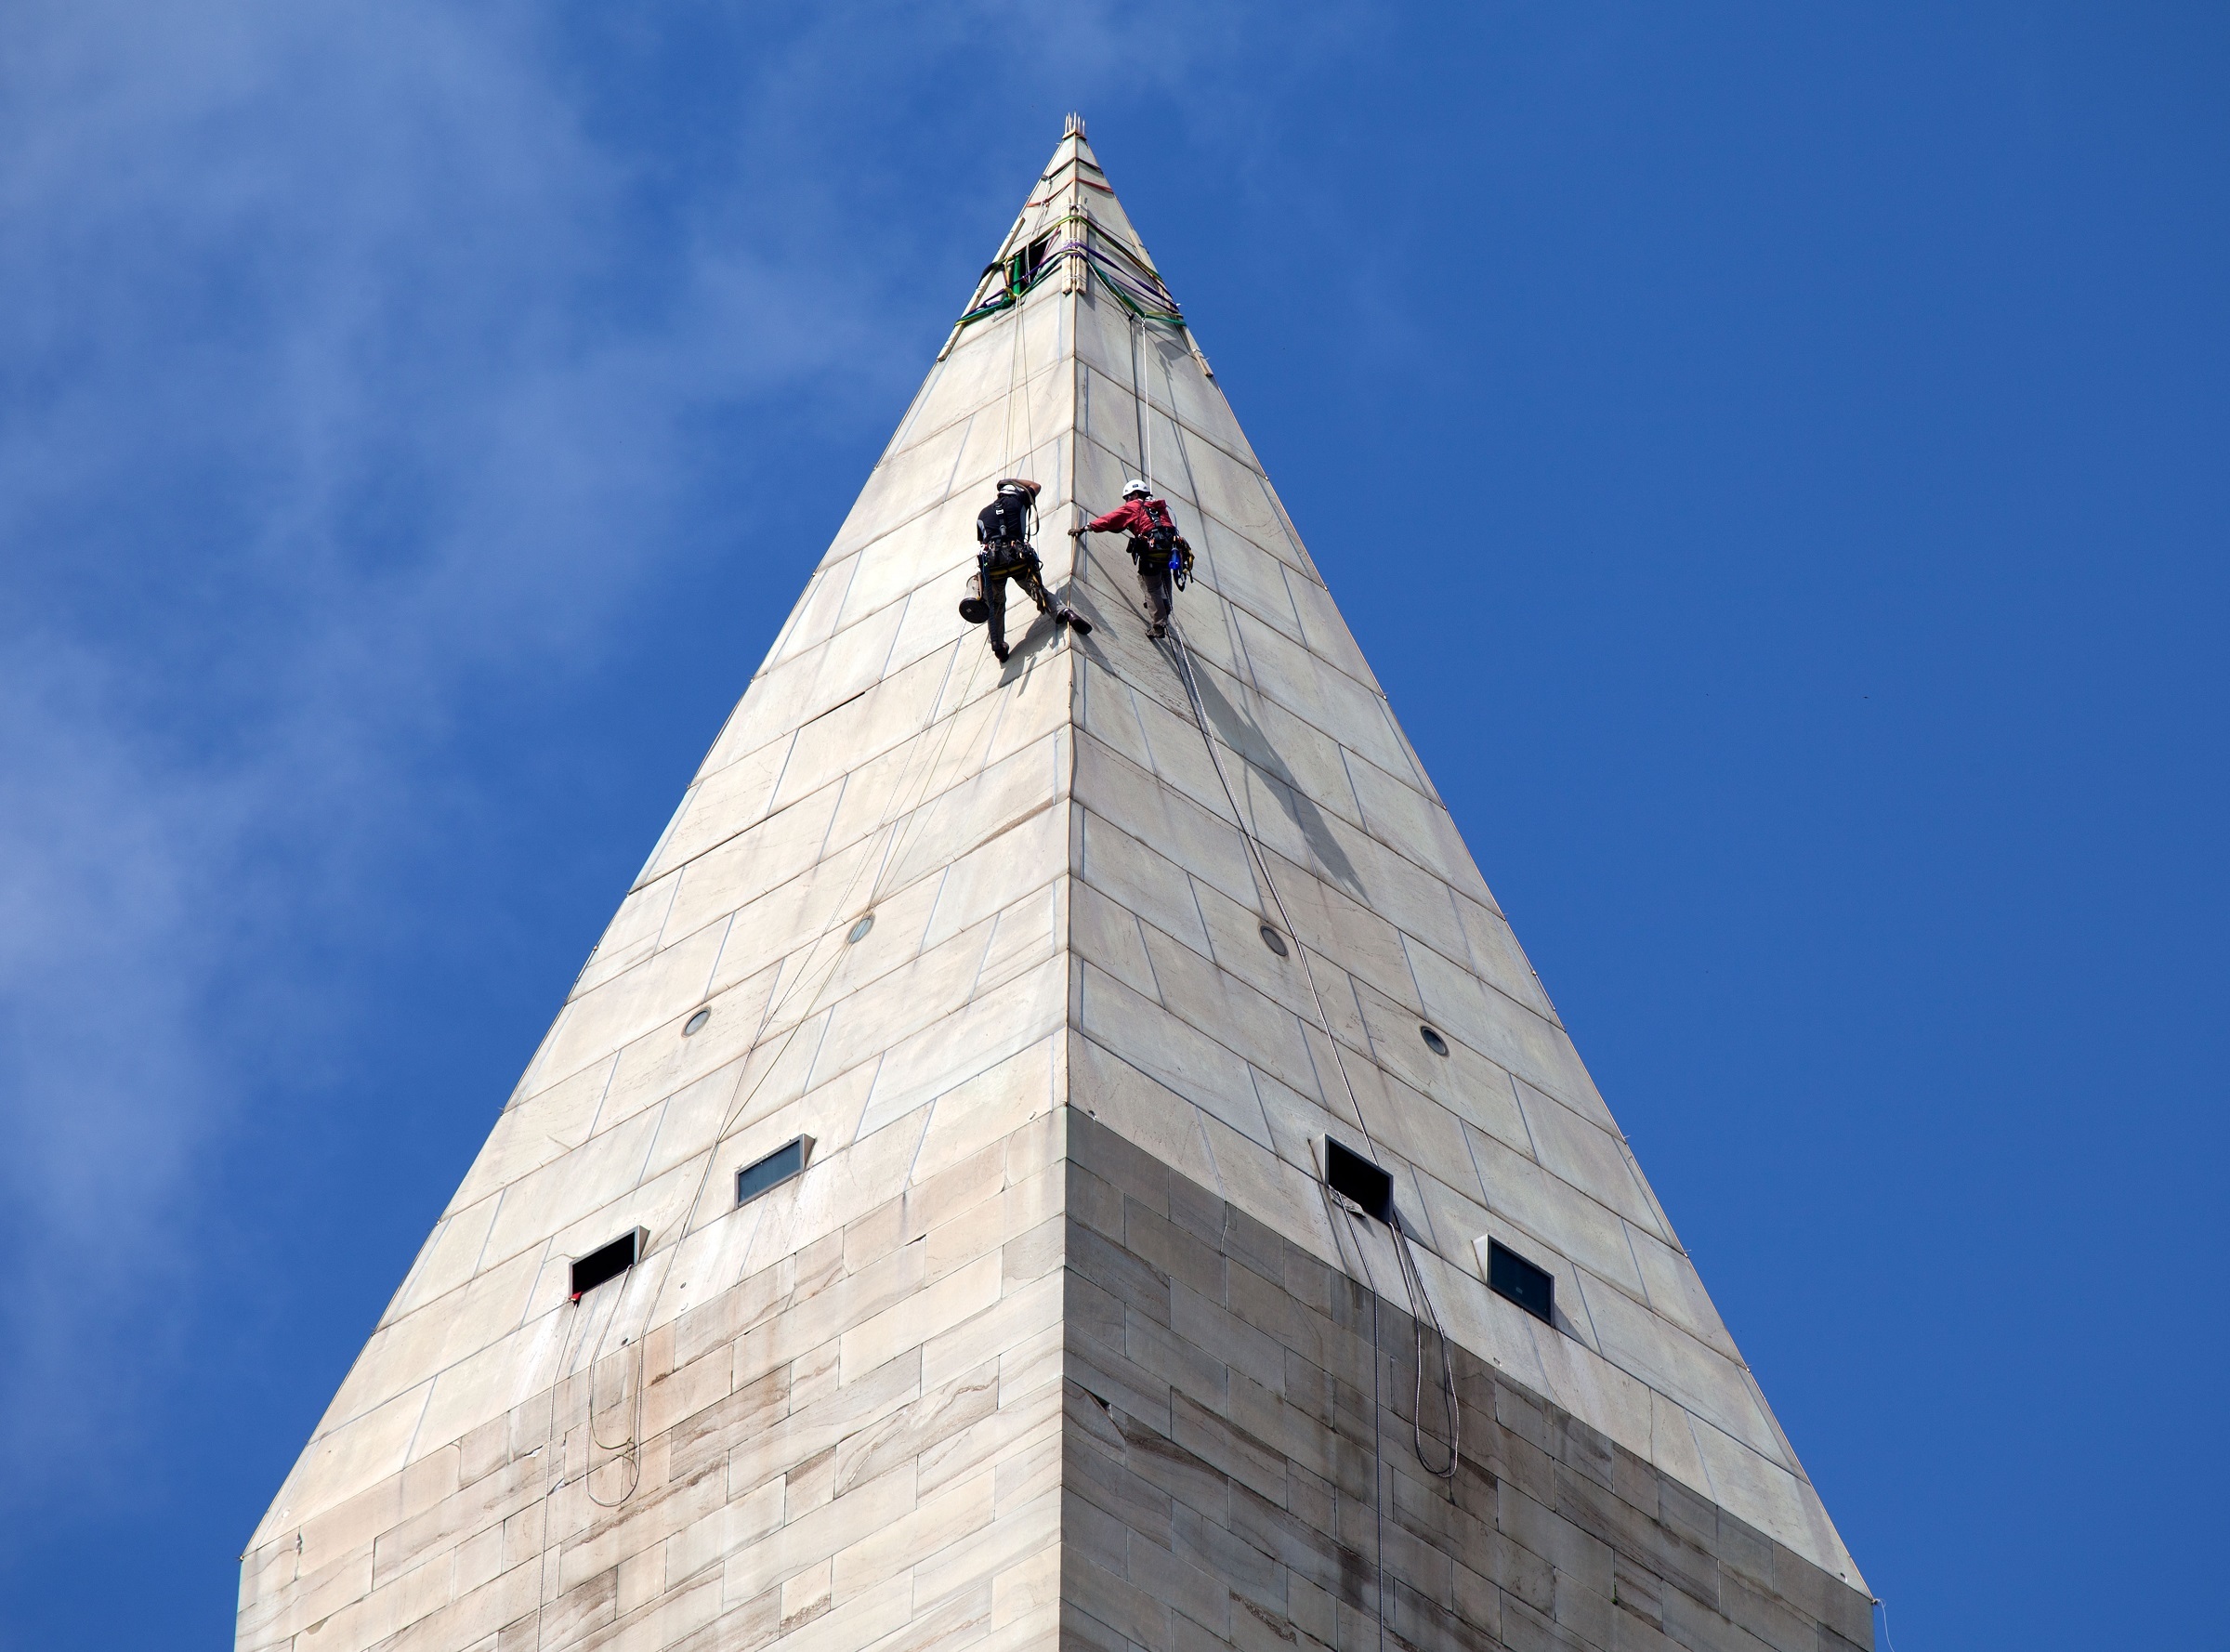
architecture, sky, building, tower, symbol, usa, landmark, blue, church, tourism, place of worship, bell tower, washington, dc, washington monument, memorial, tourists, spire, steeple, obelisk, government, historical, workers, maintenance, rappelling, president george washington, assessment